César Azpilicueta

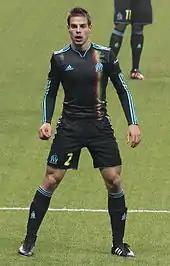
Azpilicueta playing for Marseille in 2010

On 21 June 2010, French club Marseille confirmed an agreement had been reached with Osasuna for the transfer of Azpilicueta, in a four-year contract for €7 million. A week later, the Navarrese confirmed the agreement, with the transfer fee possibly rising to as much as €9.5 million depending on appearances. On his UEFA Champions League debut, he scored the match's only goal in a group stage home match against Spartak Moscow, though it was into his own net.